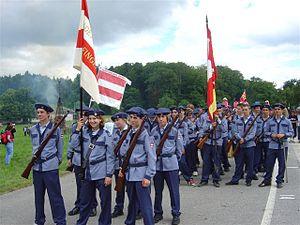
Un mouvement de jeunesse est une organisation, à but non lucratif axée sur les jeunes pour leur éducation et leur socialisation. La plupart de ces mouvements ont des idéaux ou des valeurs qu'ils essayent de transmettre à leurs membres tel que la spiritualité, l'autonomie, et le vivre-ensemble